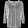
Label: Pullover